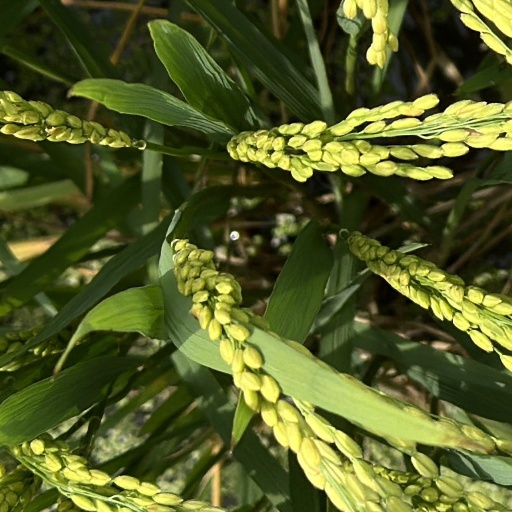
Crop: rice